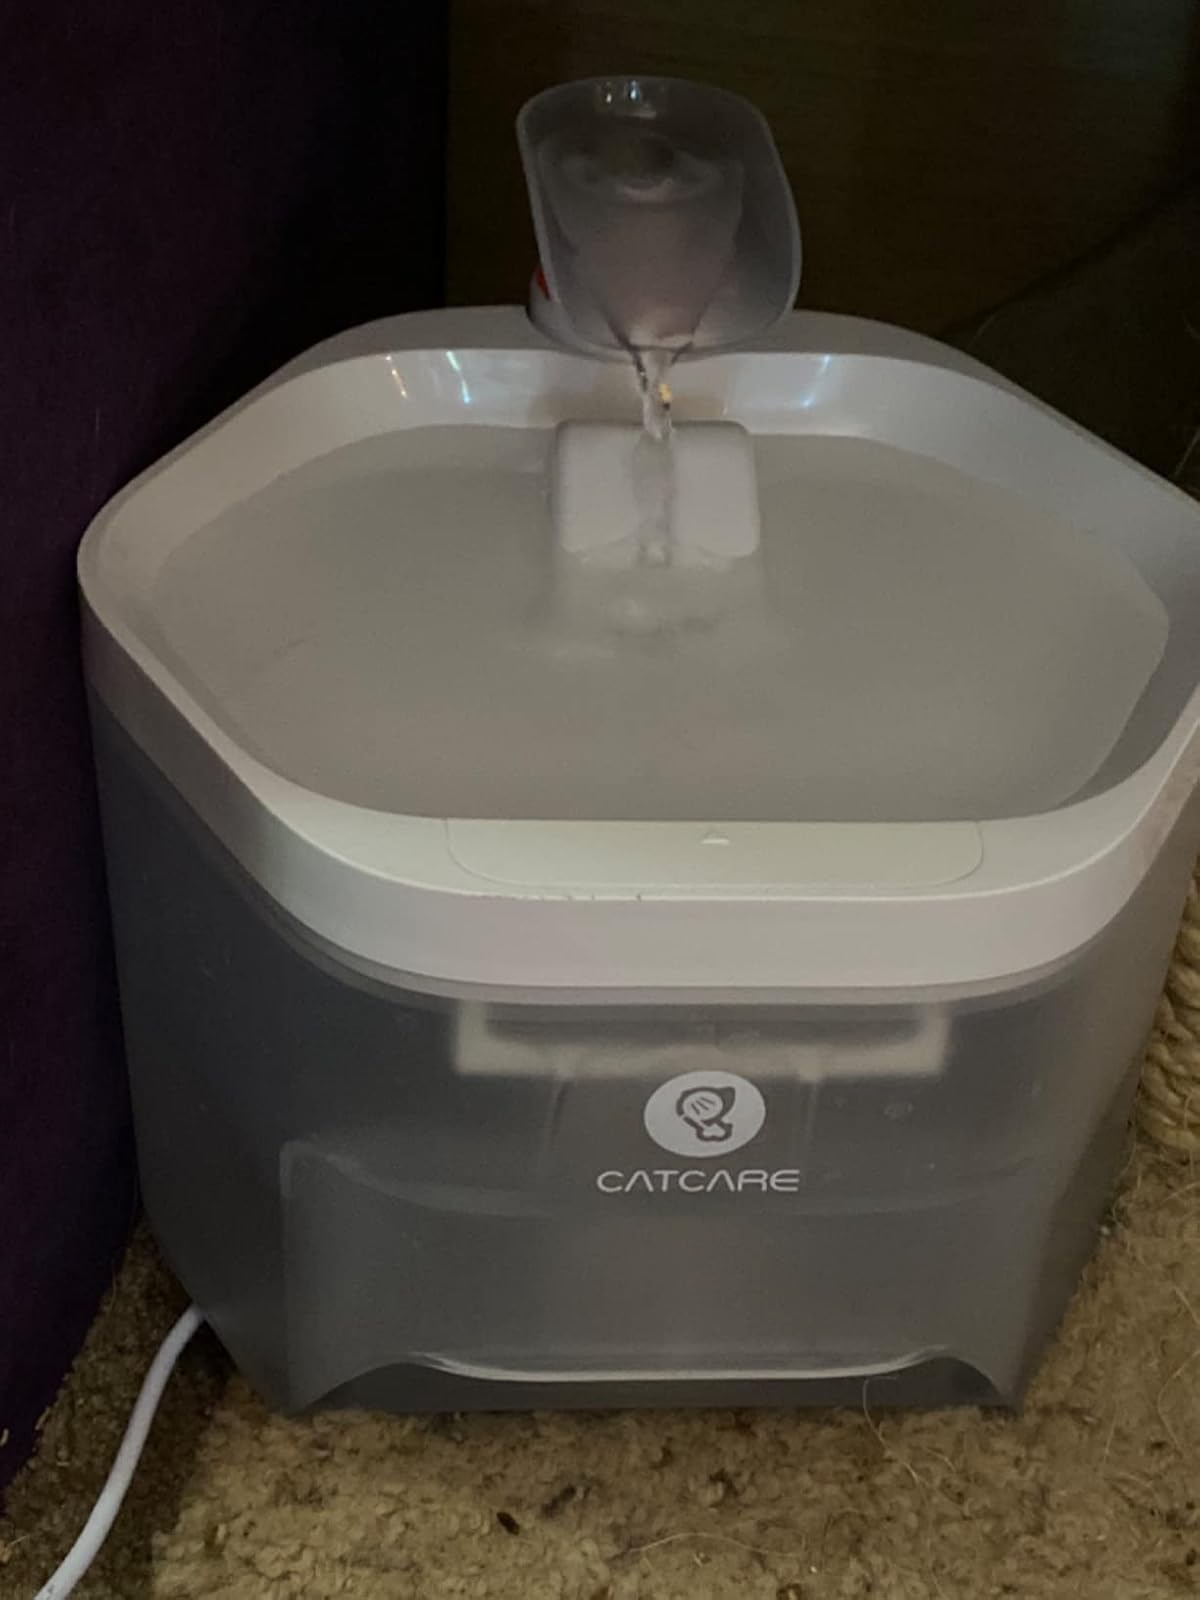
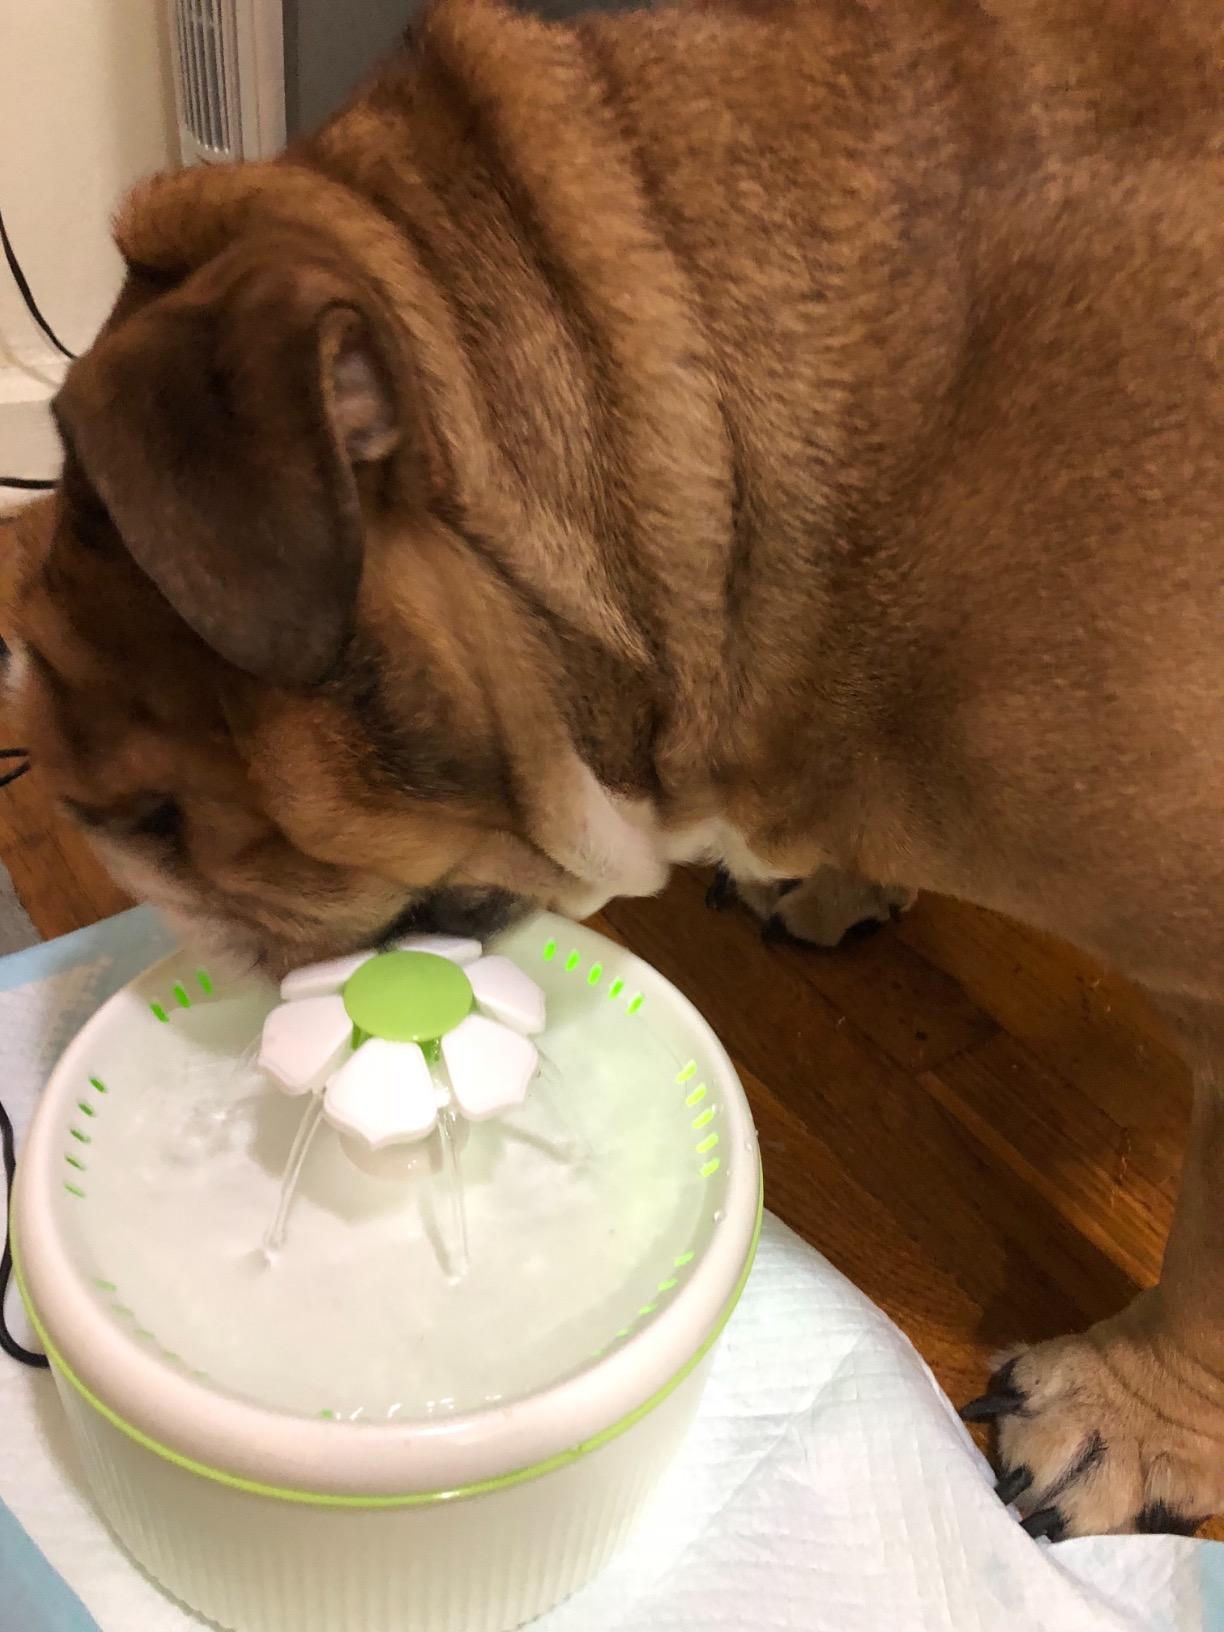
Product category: items_bowl
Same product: no